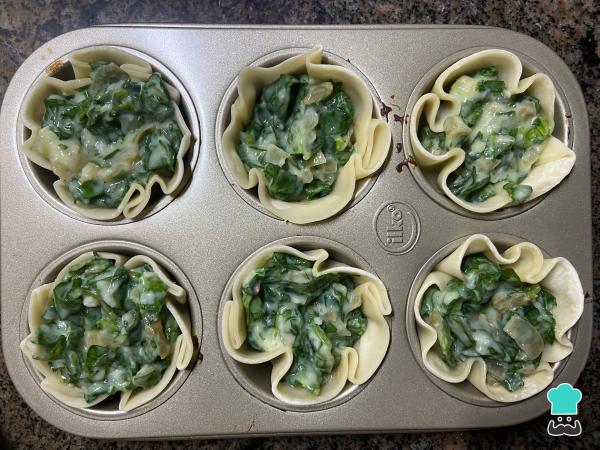
Retíralas y rellénalas con tu preparación de espinaca. Si lo deseas, puedes agregar un pedacito de queso fresco para que se derrita. Cocina las canastitas de espinaca y queso unos 15-20 minutos, hasta que el huevo se coagule y se dore la masa.